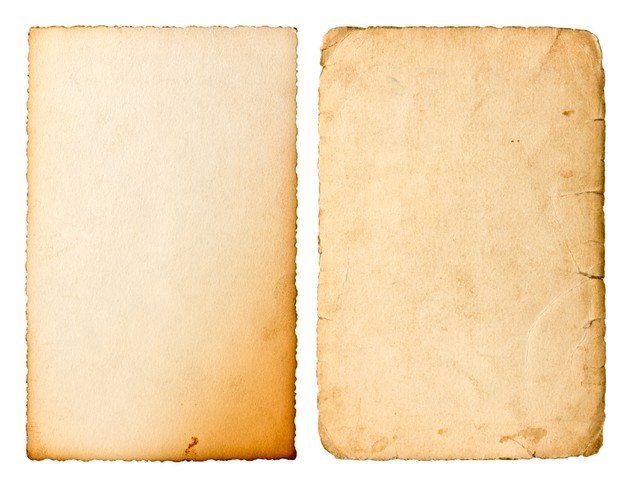
Label: cardboard